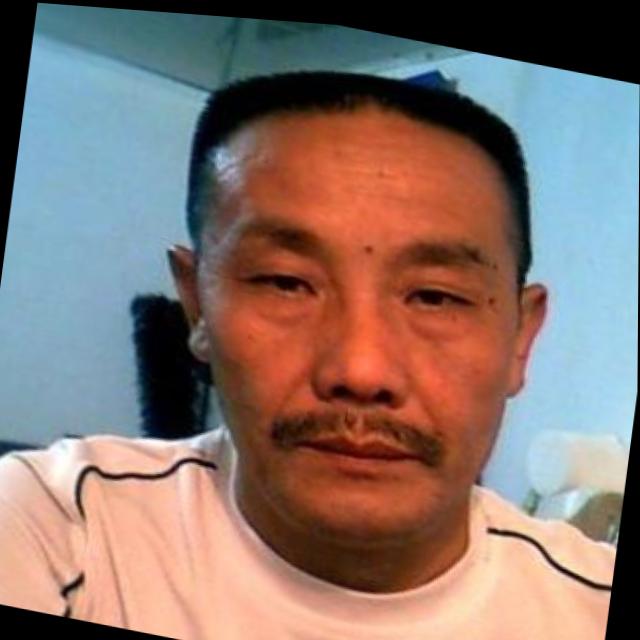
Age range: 45-64